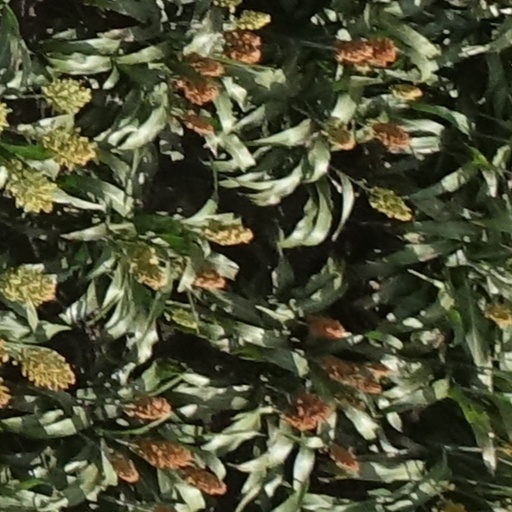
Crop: sorghum